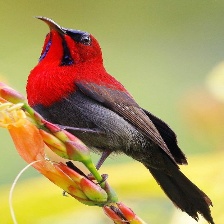
Species: CRIMSON SUNBIRD
Scientific name: AETHOPYGA SIPARAJA